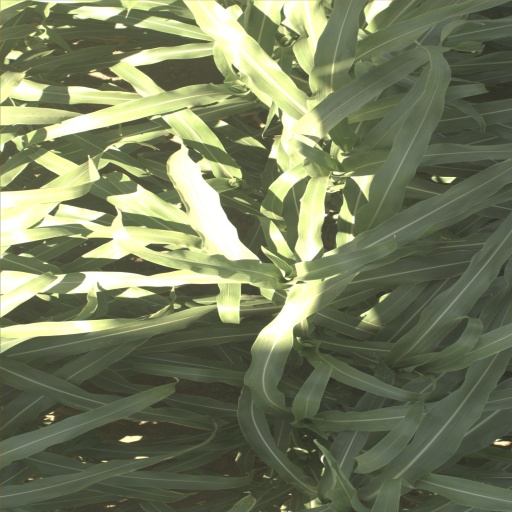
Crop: sorghum